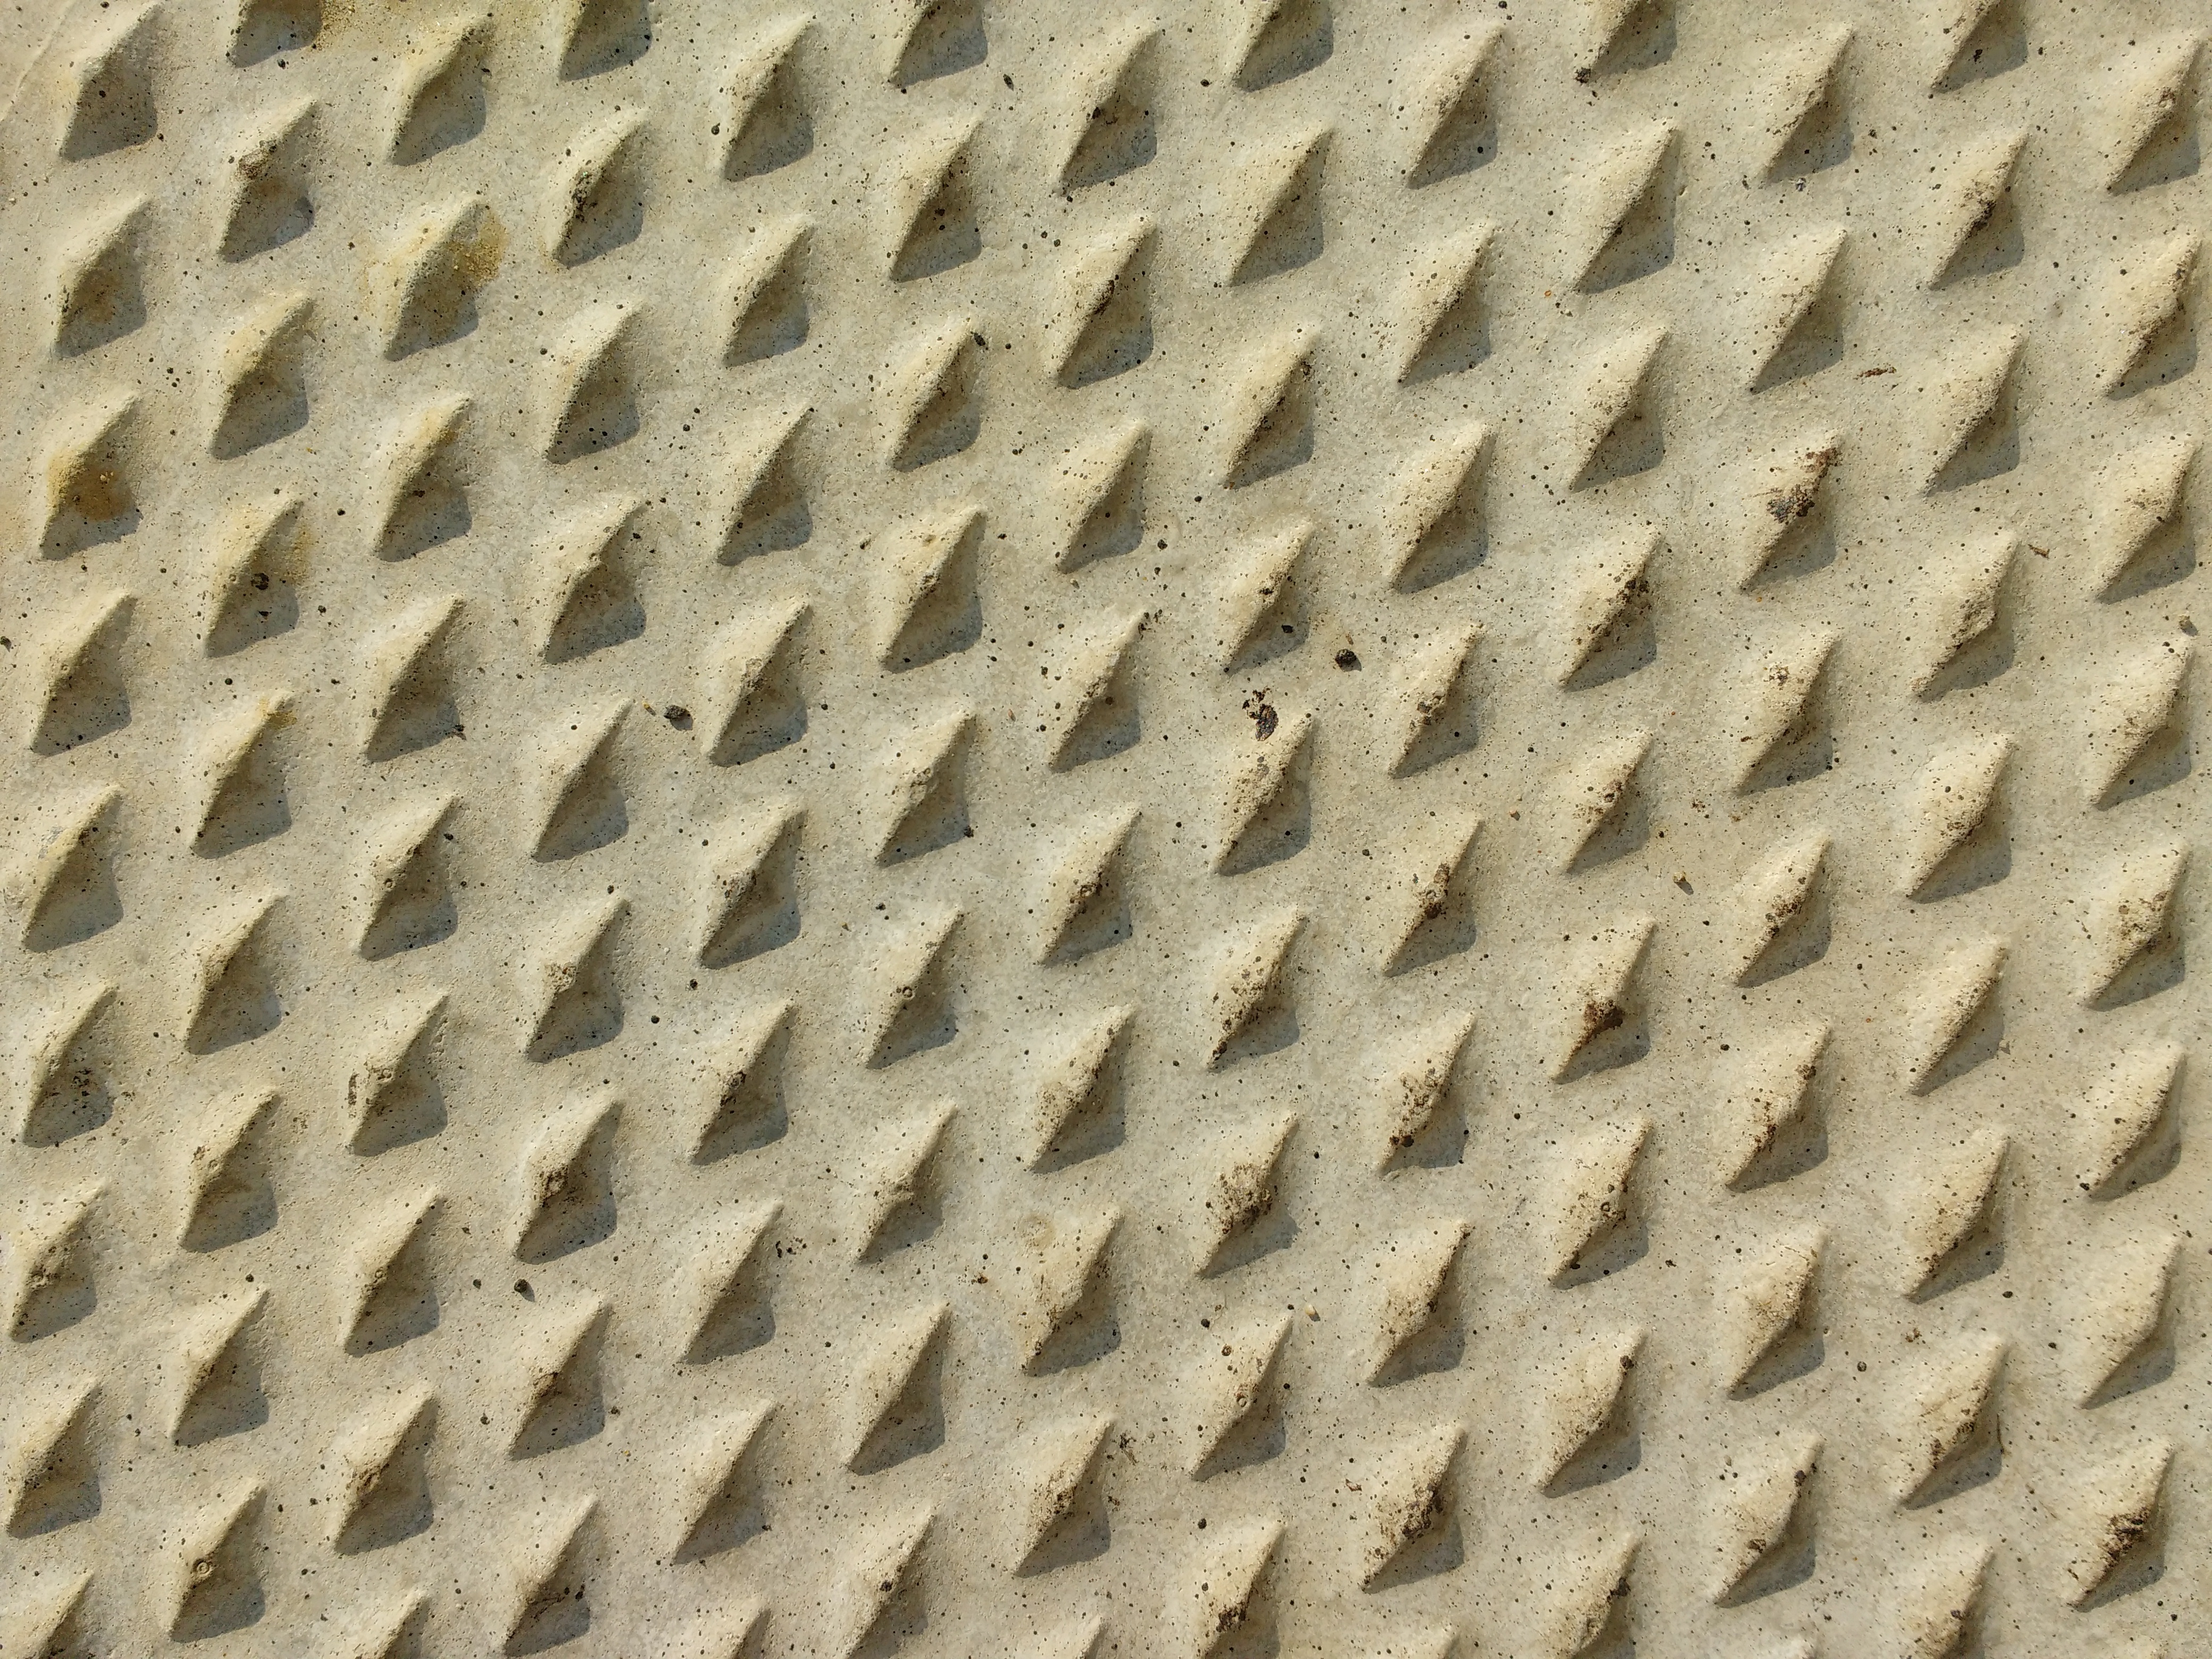
structure, texture, pattern, facade, material, concrete, background, net, flooring, regularly, chain link fencing